Ramayya Vasthavayya

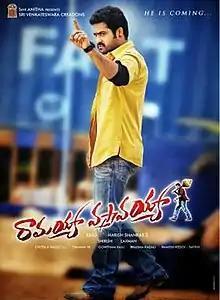
Theatrical release poster

Ramayya Vasthavayya is a 2013 Indian Telugu-language action drama film written and directed by Harish Shankar. It was produced by Dil Raju and stars N. T. Rama Rao Jr., Shruti Haasan and Samantha. Nandu, a cheerful student, falls for Akarsha but harbours a hidden mission linked to his past and a powerful enemy.